Layd

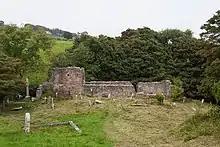
Layd Church as seen from the south

The ruins of Layd Church (grid ref:324428), a Franciscan foundation possibly partially from the 13th century, are found 1.5 km north of Cushendall. They are also accessible by a cliff path from Cushendall, as well as by road. There are old vaults in the churchyard and it was one of the main burial places of the MacDonnells. There is a stone cross memorial to Dr James MacDonnell, one of the organisers of the last Belfast Festival of Harpists in 1792 and pioneer of the use of chloroform in surgery. By the gate of the churchyard is a holestone and nearby two 'corp stones' on which coffins were rested. Layd Church saw service as a parish church from 1306 until about 1790.